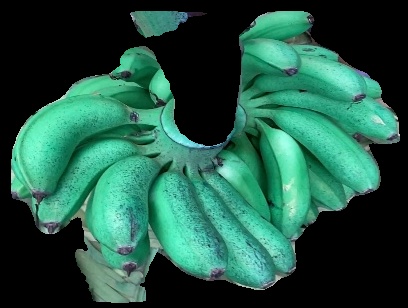
Variety: rasbale
Grade: grade1